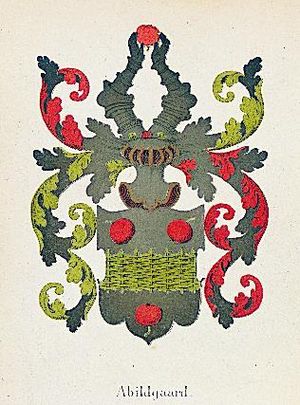
Abildgaard (slægter)
Adelsslægten Abildgaards våben tegnet 1884 af Anders Thiset
Abildgaard er navnet på en uddød dansk uradelsslægt og på borgerlige danske slægter. Abildgaard er et gammelt dansk ord for æblehave og kendes som stednavn flere steder i Jylland.